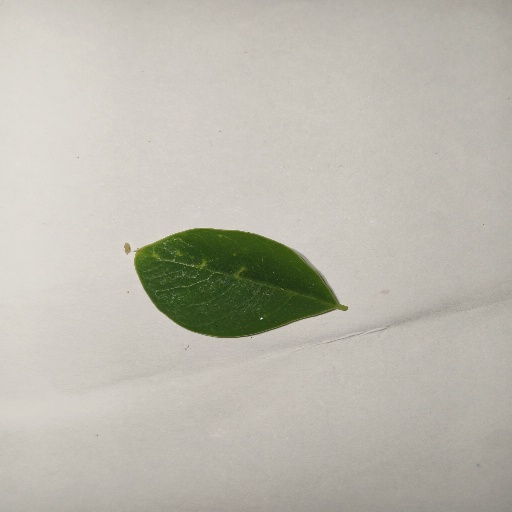
Species: Sojina
Leaf condition: Healthy Leaf